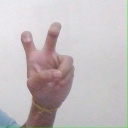
अक्षर: ई